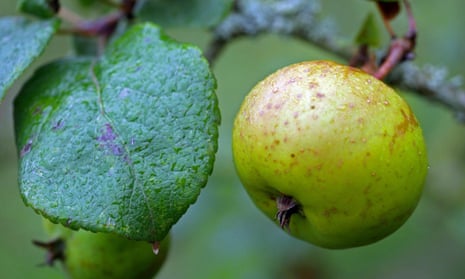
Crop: apple
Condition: scab